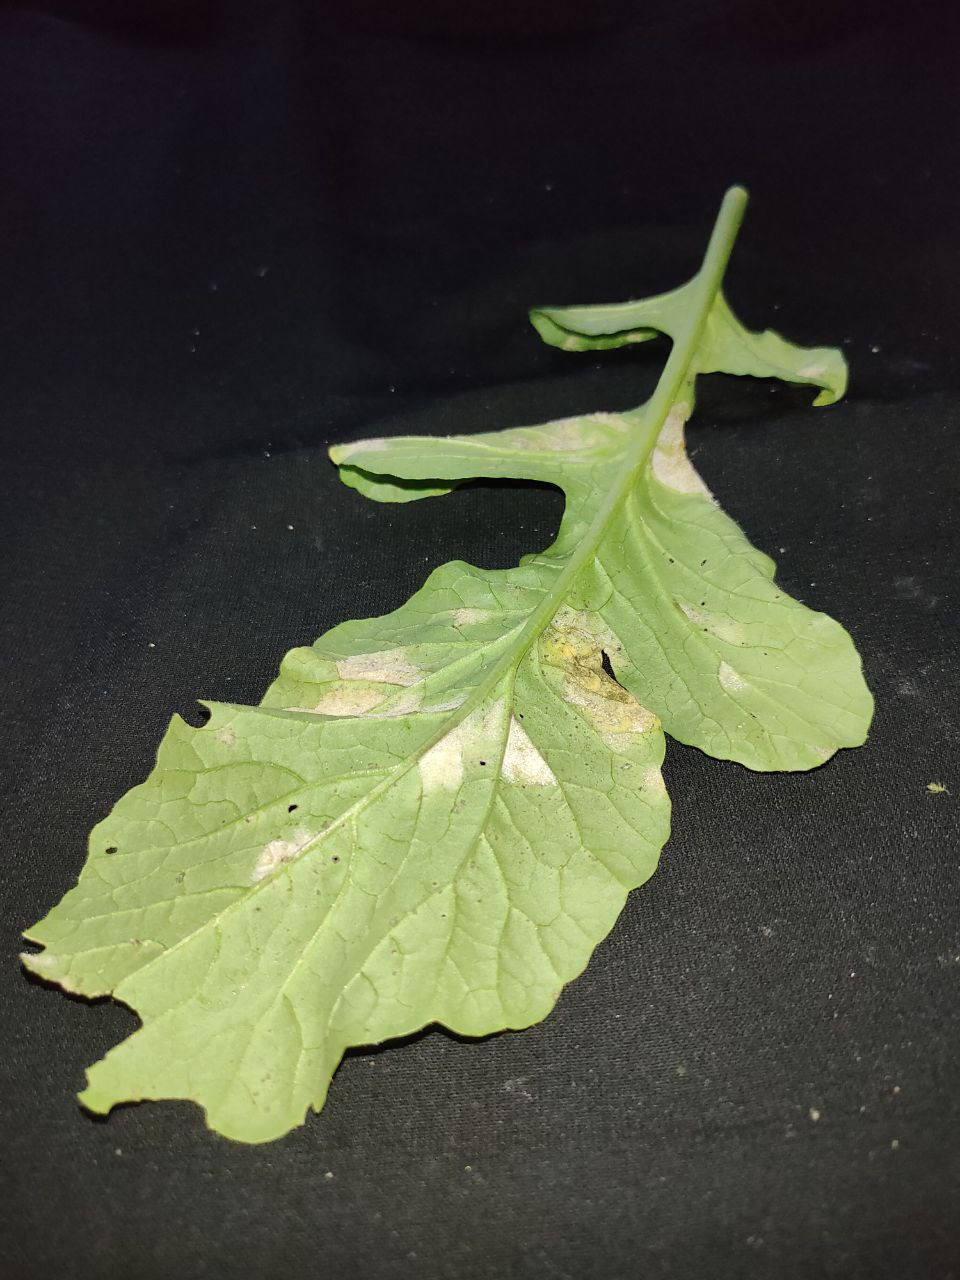
Label: Mosaic virus